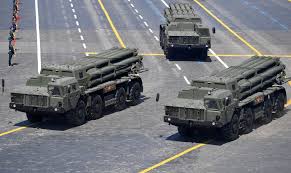
Label: BM-30